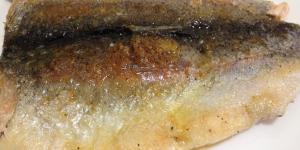
trucha meuniere